Mosesian Center for the Arts

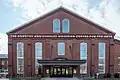

The Dorothy and Charles Mosesian Center for the Arts (formerly Arsenal Center for the Arts) is a nonprofit multidisciplinary arts venue on the Charles River in Watertown, Massachusetts, United States. The 30,000 square foot center, located in an historic 1894 manufacturing shop of the U.S. Army's Watertown Arsenal, houses a 339-seat main stage theater, a 100-seat black box theater, exhibition galleries, art classrooms, and rehearsal studios. Mosesian Arts is located six miles from downtown Boston, borders Brighton and the Charles, and is accessible from surrounding suburbs and MetroWest.